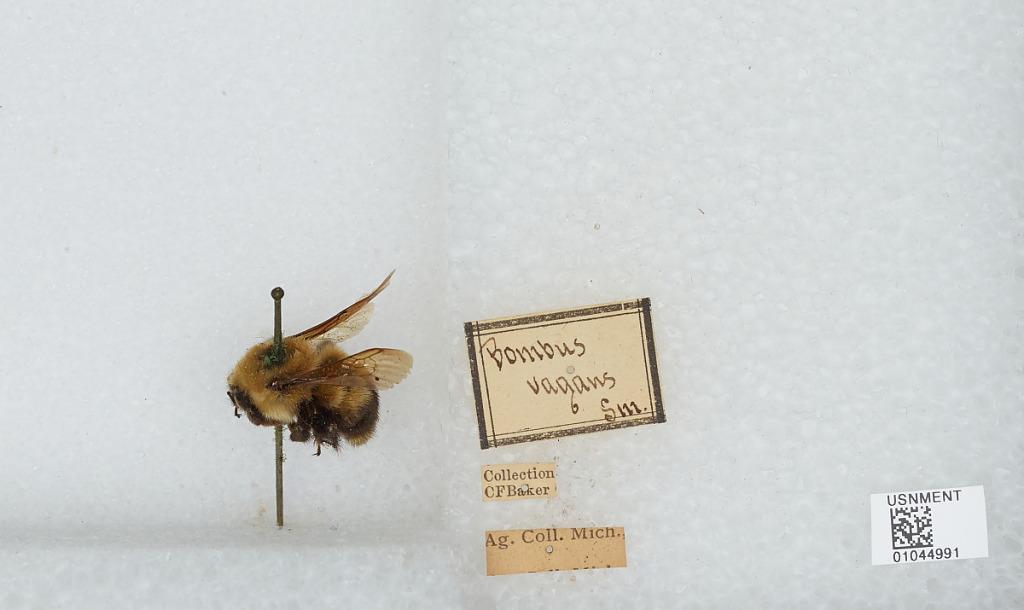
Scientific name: Bombus sp.
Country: United States
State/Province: Michigan
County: Ingham
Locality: Michigan State University
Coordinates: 42.7325, -84.481